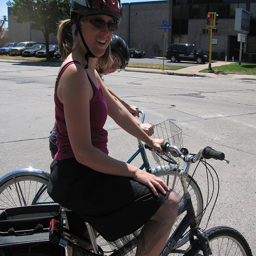
Two woman, wearing helmets, riding bicycles down the street.
this is a pair of women sitting on bikes
Girls with helmets riding bicycles in the city.
The woman smiles while riding a bicycle with a companion nearby.
A couple of people on bikes on a road.